External stowage platform

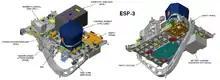
ESP-3 launch configuration (with yoke)

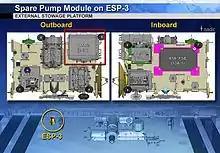
ESP-3 ORU locations ISS Exp 38

ESP-3 was detached from its Keel Yoke Assembly (which remained in the Orbiter) and installed on the P3 Truss at UCCAS-1 on August 14, 2007 during the Space Shuttle STS-118 mission. It has seven attachment sites for ISS spare parts and assemblies, called Orbital Replacement Units (ORUs). The platform also has handrails and attachment points for tethers and foot restraints that astronauts can use while working with the ORUs on the ESP-3. ESP-3, as with ESP-2 are deployable versions of the Integrated Cargo Carrier and have the same dimensions, approximately 8.5 feet long and 14 feet wide. ESP-3 has two grapple fixtures to aid deployment.